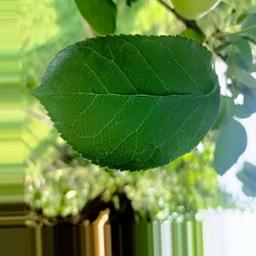
Label: Healthy